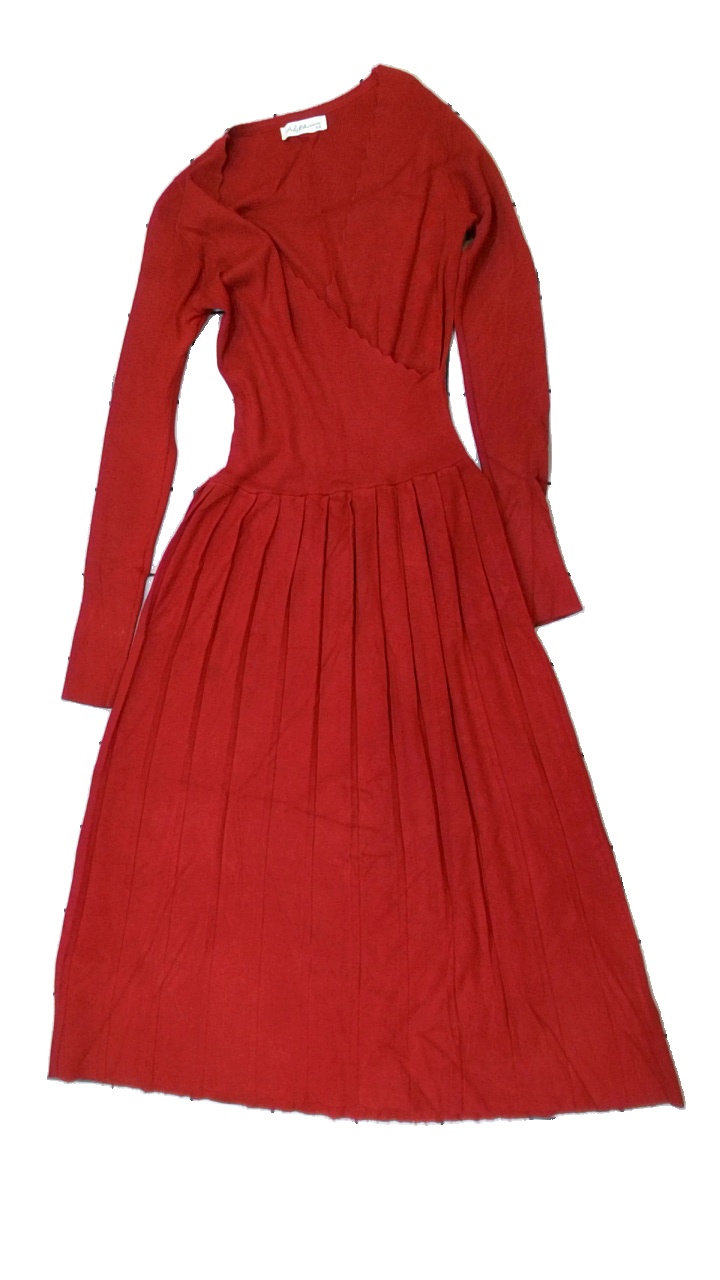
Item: Dress (Ladies)
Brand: Adigia
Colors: Red
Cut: Regular, Long
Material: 87% viscose, 13% cotton
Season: All
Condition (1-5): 3
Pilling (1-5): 4
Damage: stain
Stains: Minor
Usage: Export
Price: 50-100